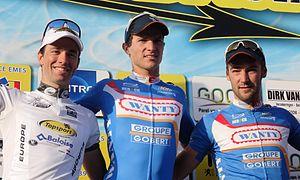
Reportage réalisé le dimanche 28 septembre à l'occasion du départ et de l'arrivée de la Gooikse Pijl 2014 à Gooik, Belgique.
La saison 2014 de l'équipe cycliste Topsport Vlaanderen-Baloise est la vingt-et-unième de cette équipe.
Laurens De Vreese, né le 29 septembre 1988 à Gand, est un coureur cycliste belge, membre de l'équipe Astana depuis 2015.
La Gooikse Pijl est une course cycliste masculine disputée à Gooik, dans la province du Brabant flamand, en Belgique. Elle est organisée par le Wielerclub Gooik Sportief, club cycliste de Gooik présidé par Danny Schets. Sa première édition a eu lieu en 2004. Depuis 2012, elle fait partie de l'UCI Europe Tour, en catégorie 1.2.